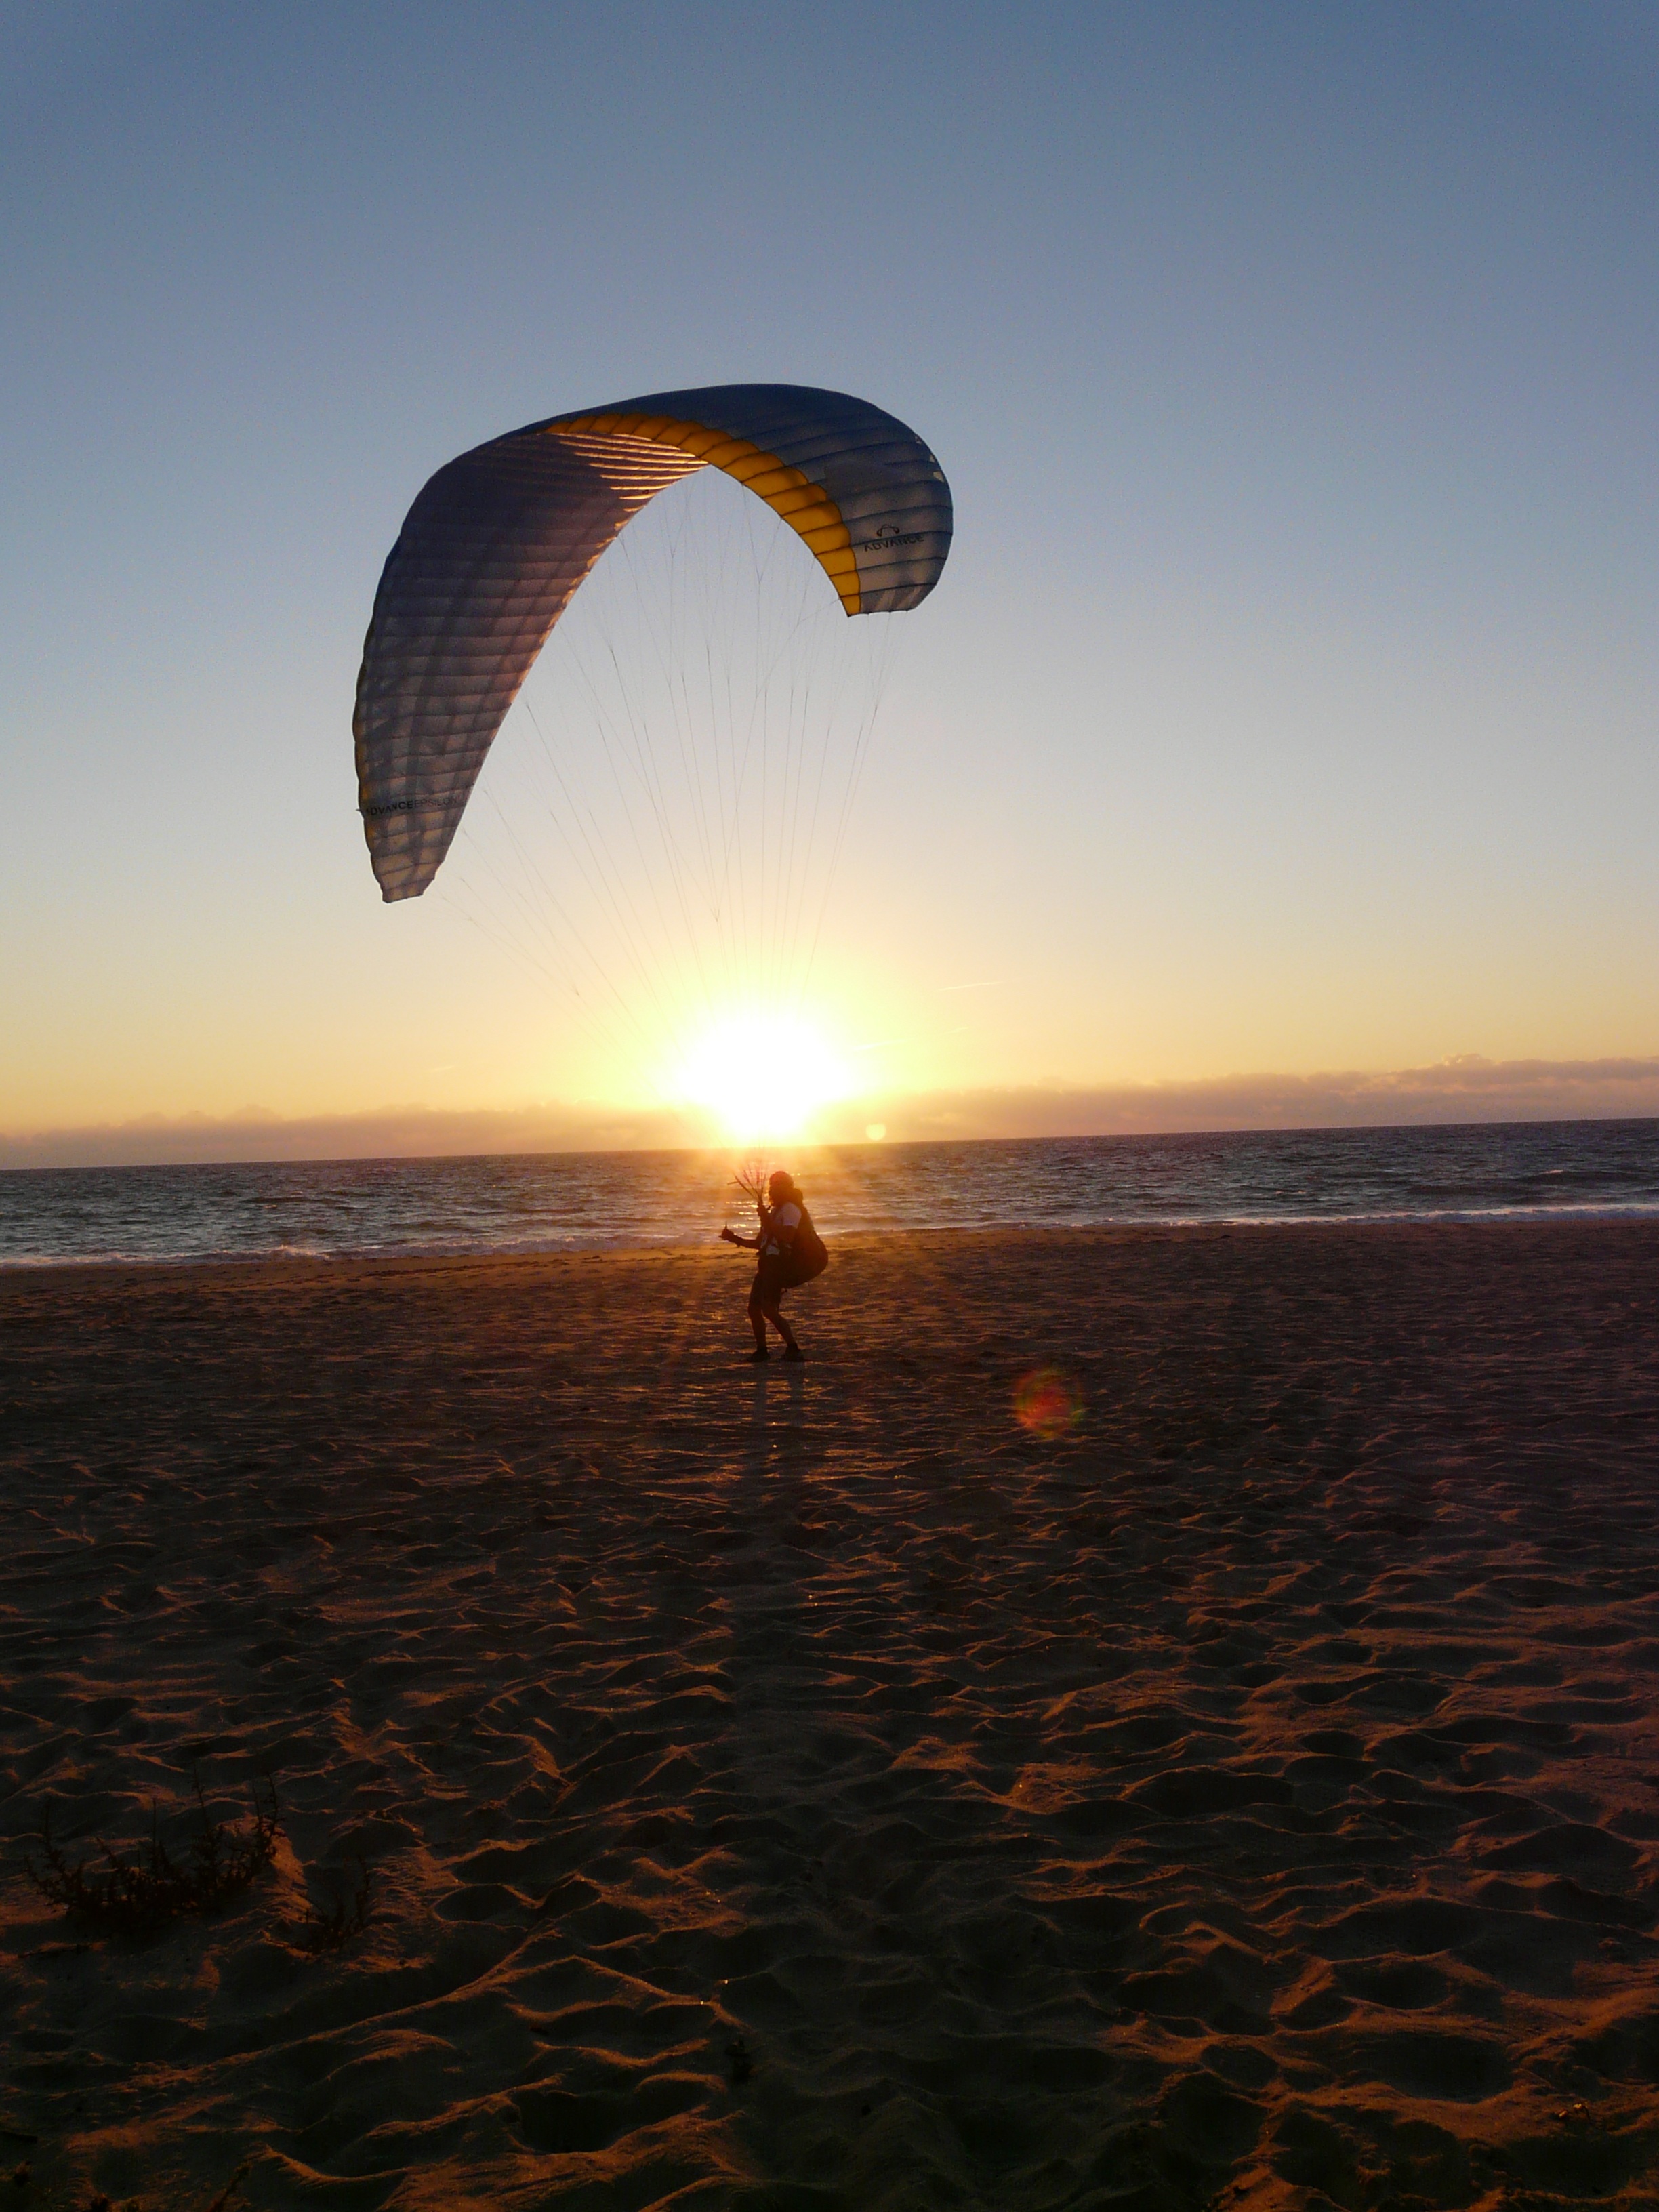
beach, sea, coast, water, ocean, horizon, wing, sun, sunrise, sunset, morning, dawn, dusk, evening, flight, romance, romantic, extreme sport, parachute, paragliding, paraglider, sports, mood, abendstimmung, afterglow, evening sky, back light, air sports, atmosphere of earth, windsports